Pontefract Castle

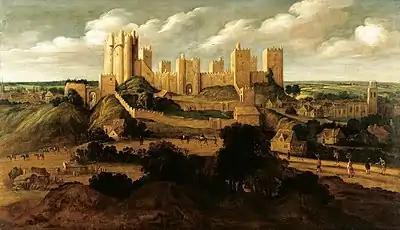
Painting in Pontefract Museum of Pontefract Castle in the early 17th century, by Alexander Keirincx

Pontefract (or Pomfret) Castle is a castle ruin in the town of Pontefract, in West Yorkshire, England. King Richard II is thought to have died there. It was the site of a series of famous sieges during the 17th-century English Civil War.